St. Paul's Episcopal Church (Watertown, New York)

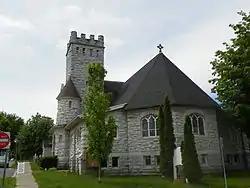

Saint Paul's Episcopal Church is a historic Episcopal church located at Watertown in Jefferson County, New York. The church was built in 1889-1891 and is Romanesque Revival–style edifice. It is a one-storey, asymmetrically massed building of random course ashlar stone of light grey color. It features a three-story square stone tower with a crenellated top and round battlements at the corners and square ones in the center.